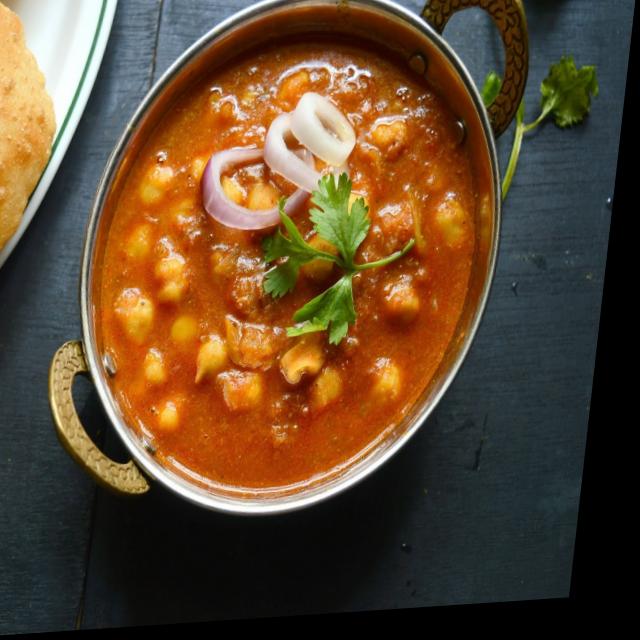
Dish: chole